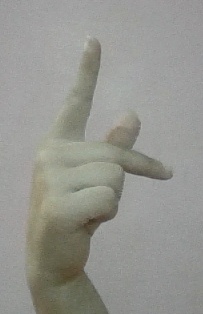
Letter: dha